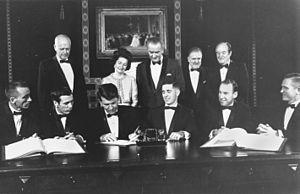
Apollo 7 est une mission spatiale habitée réalisée par la National Aeronautics and Space Administration en octobre 1968. C'est la première mission du programme américain Apollo à transporter un équipage dans l'espace. C'est également le premier vol spatial américain avec des astronautes à bord depuis Gemini 12 en novembre 1966. La mission AS-204, également appelée Apollo 1, était destinée à être le premier vol avec équipage du programme Apollo. Son lancement était prévu pour février 1967, mais un incendie dans la cabine lors d'un test en janvier 1967 provoque la mort de l'équipage. Les vols habités sont alors suspendus pendant 21 mois, le temps d'étudier les causes de l'accident et d'apporter des améliorations à l'engin spatial et aux procédures de sécurité, ainsi que pour réaliser des vols d'essai sans équipage de la fusée Saturn V et du module lunaire Apollo. Apollo 7 accomplit la mission d'Apollo 1 qui consistait à tester le module de commande et de service d'Apollo en orbite terrestre basse.
Frank Borman, né le 14 mars 1928 à Gary dans l'Indiana, est un militaire, pilote d'essai, astronaute et homme d'affaires américain.